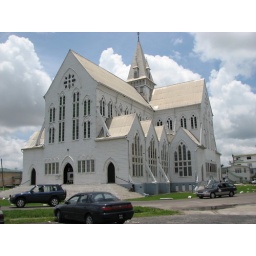
St. George's Cathedral. According to the locals, it's the largest wooden building in the world.